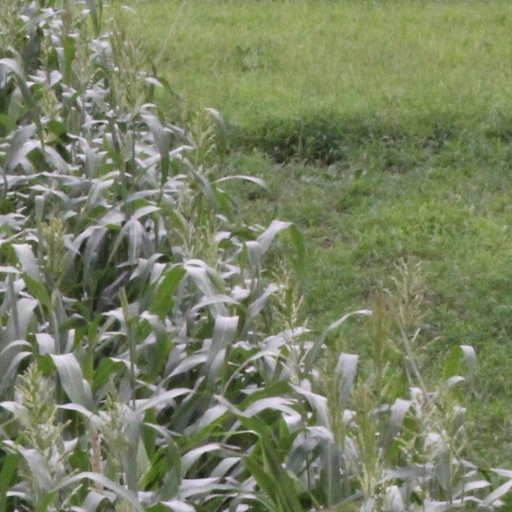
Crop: sorghum